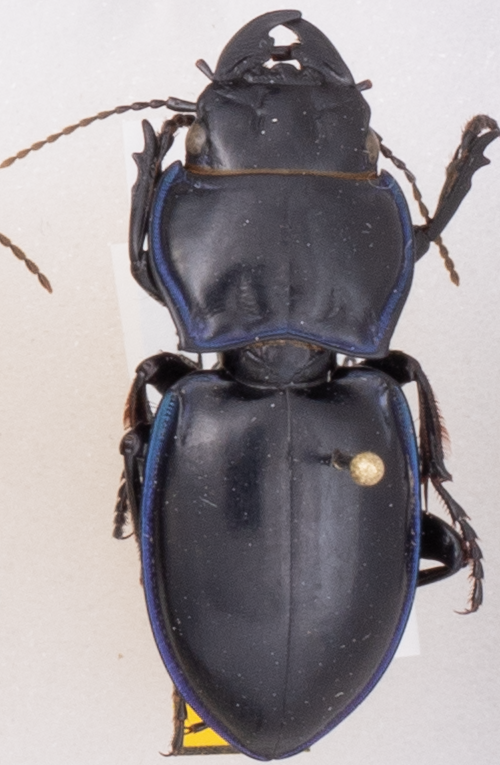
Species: Pasimachus elongatus
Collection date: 2019-08-26
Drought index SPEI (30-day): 1.766
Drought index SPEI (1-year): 1.85
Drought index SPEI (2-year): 1.038